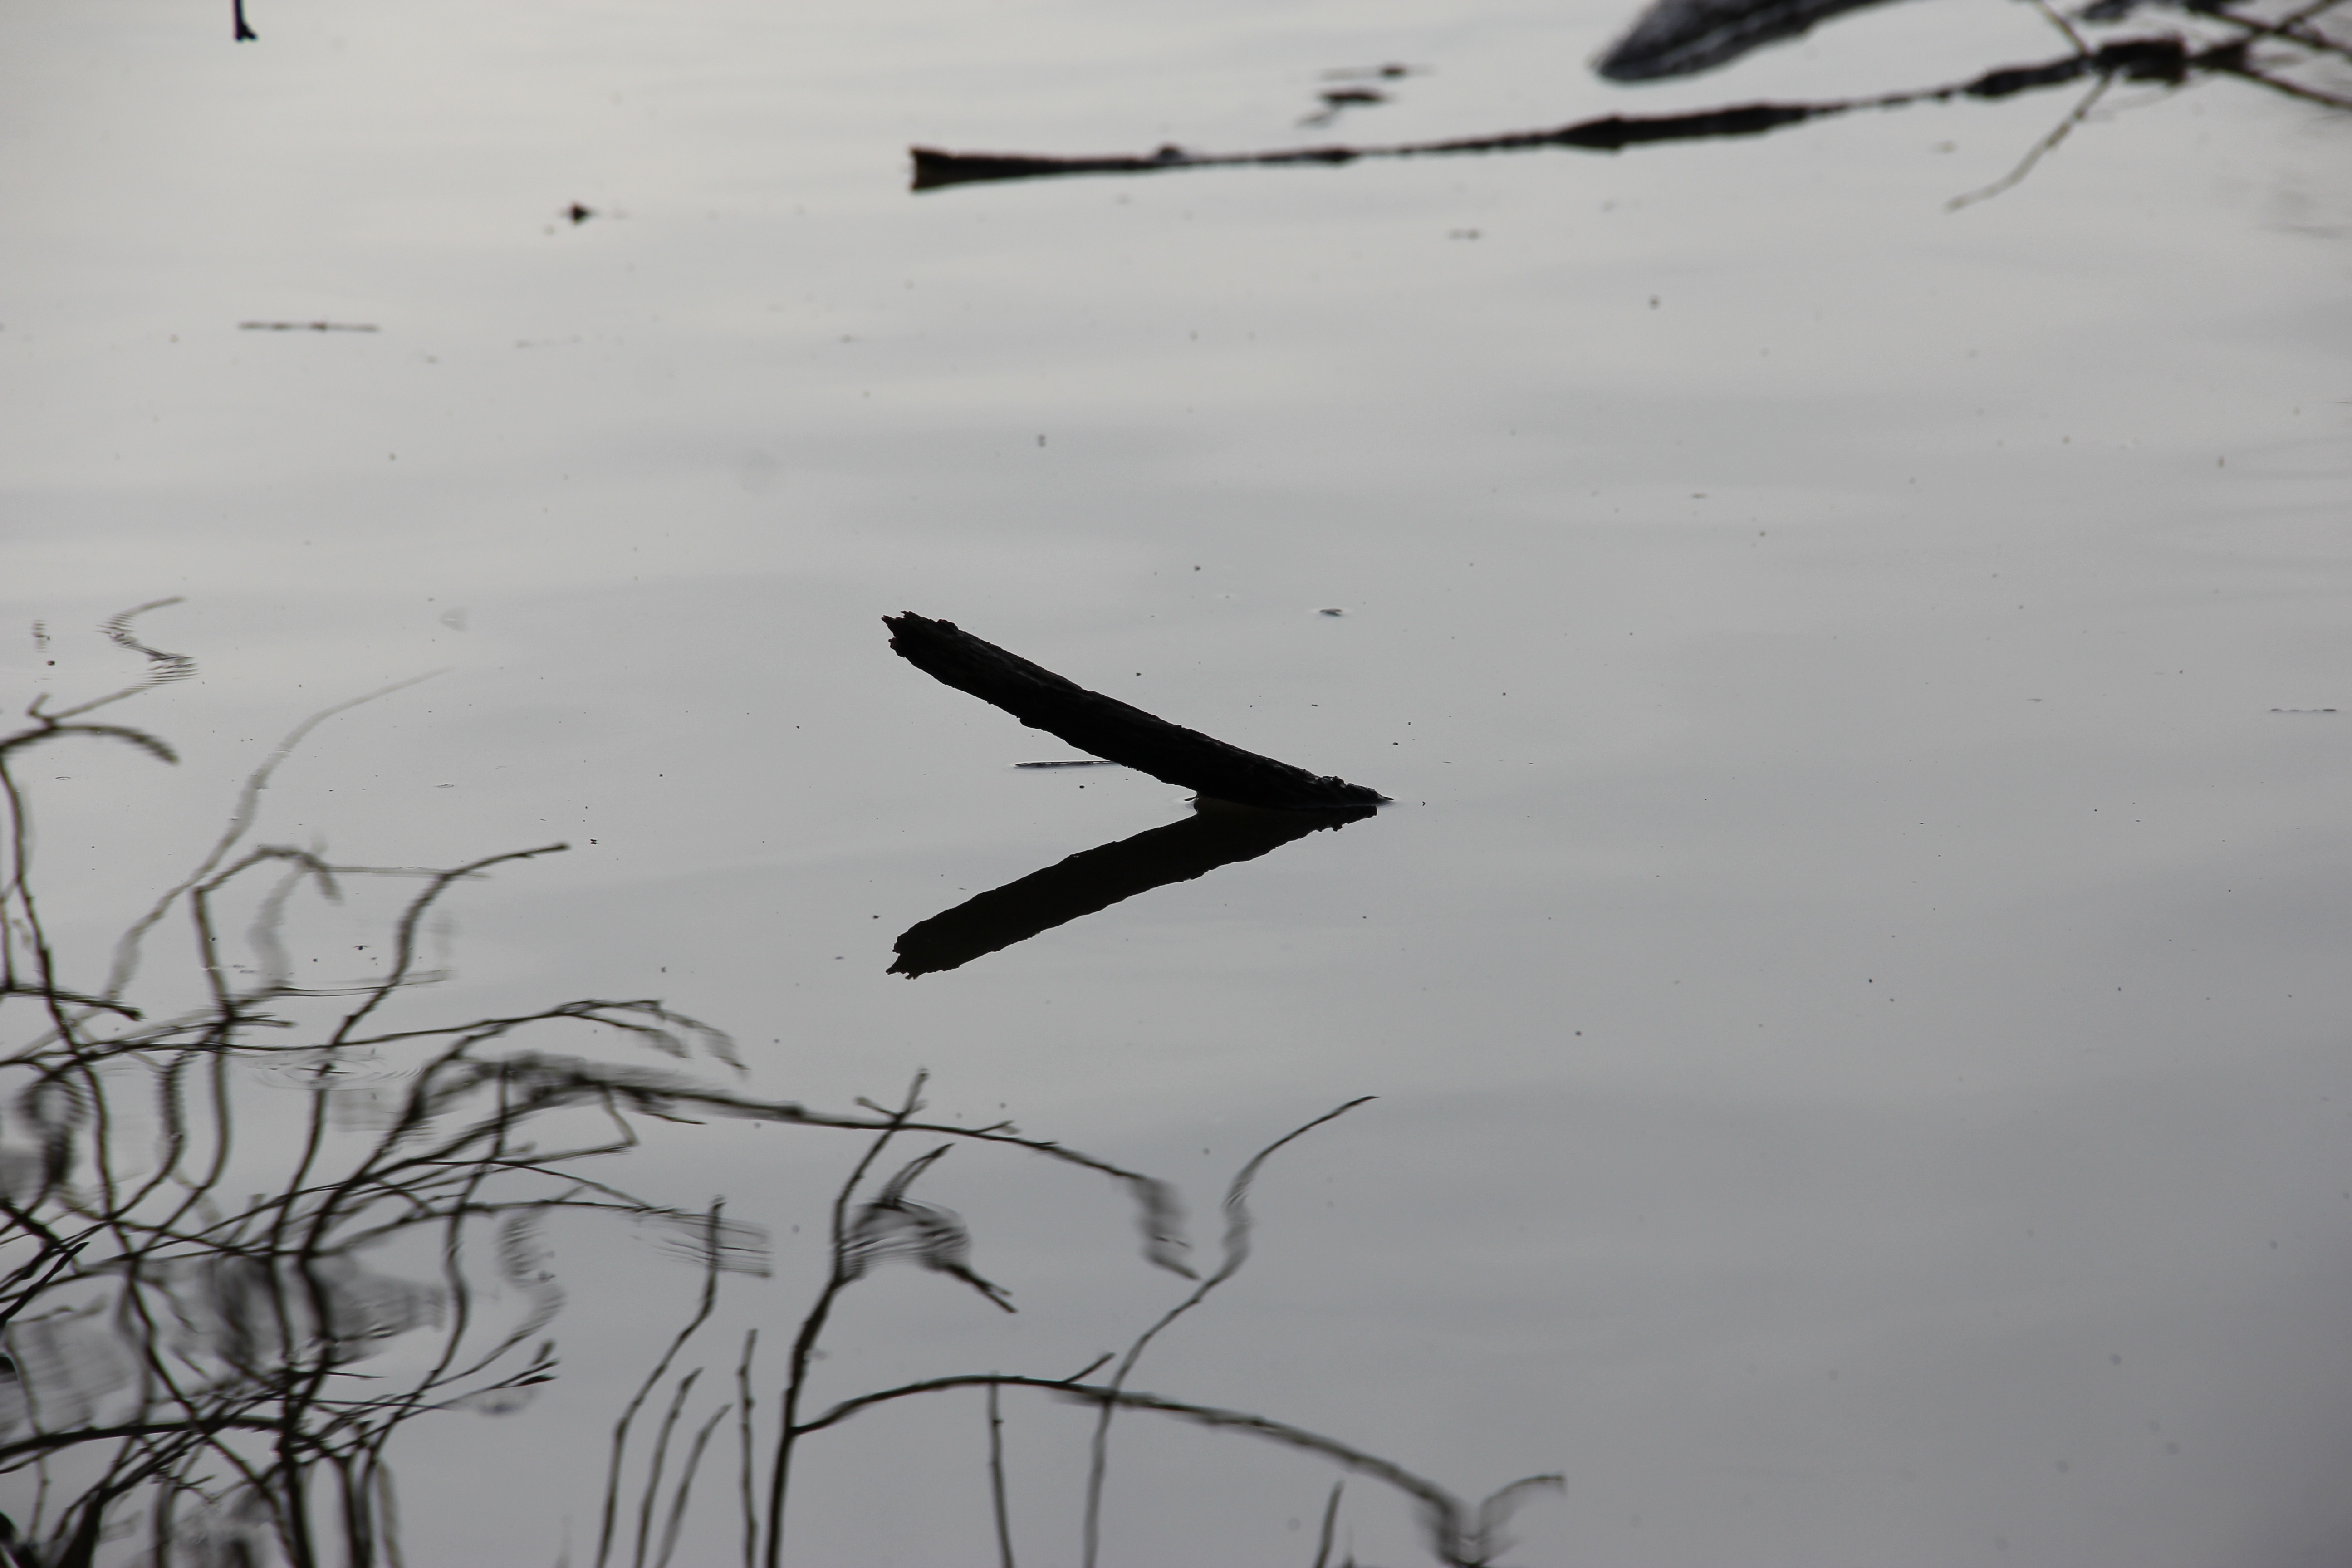
branch, snow, winter, weather, sketch, drawing, perching bird